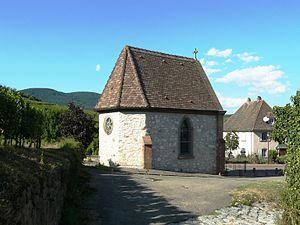
Chapelle Saint Wendelin
Ammerschwihr [aməʁʃviʁ] est une commune française située dans le département du Haut-Rhin, en région Grand Est.